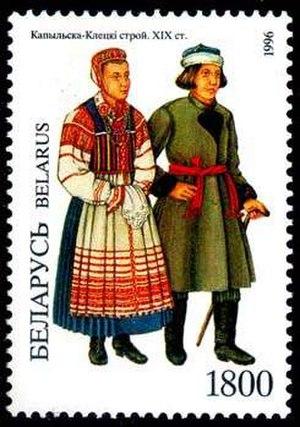
Les Biélorusses sont les habitants autochtones de la Biélorussie. Ce sont des Slaves orientaux, tout comme les Russes et les Ukrainiens. Ils représentent environ 81 % de la population de la Biélorussie. Des communautés importantes de Biélorusses existent en Russie, Pologne, Ukraine, Lettonie et Lituanie ; les Biélorusses ont beaucoup émigré dans les pays de la CEI ainsi qu'aux États-Unis et au Canada.